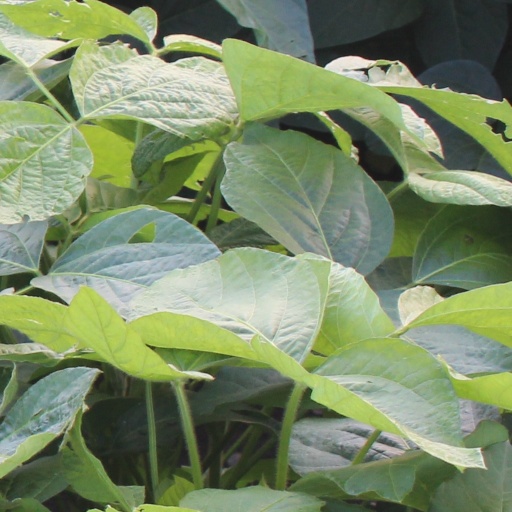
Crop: soybean